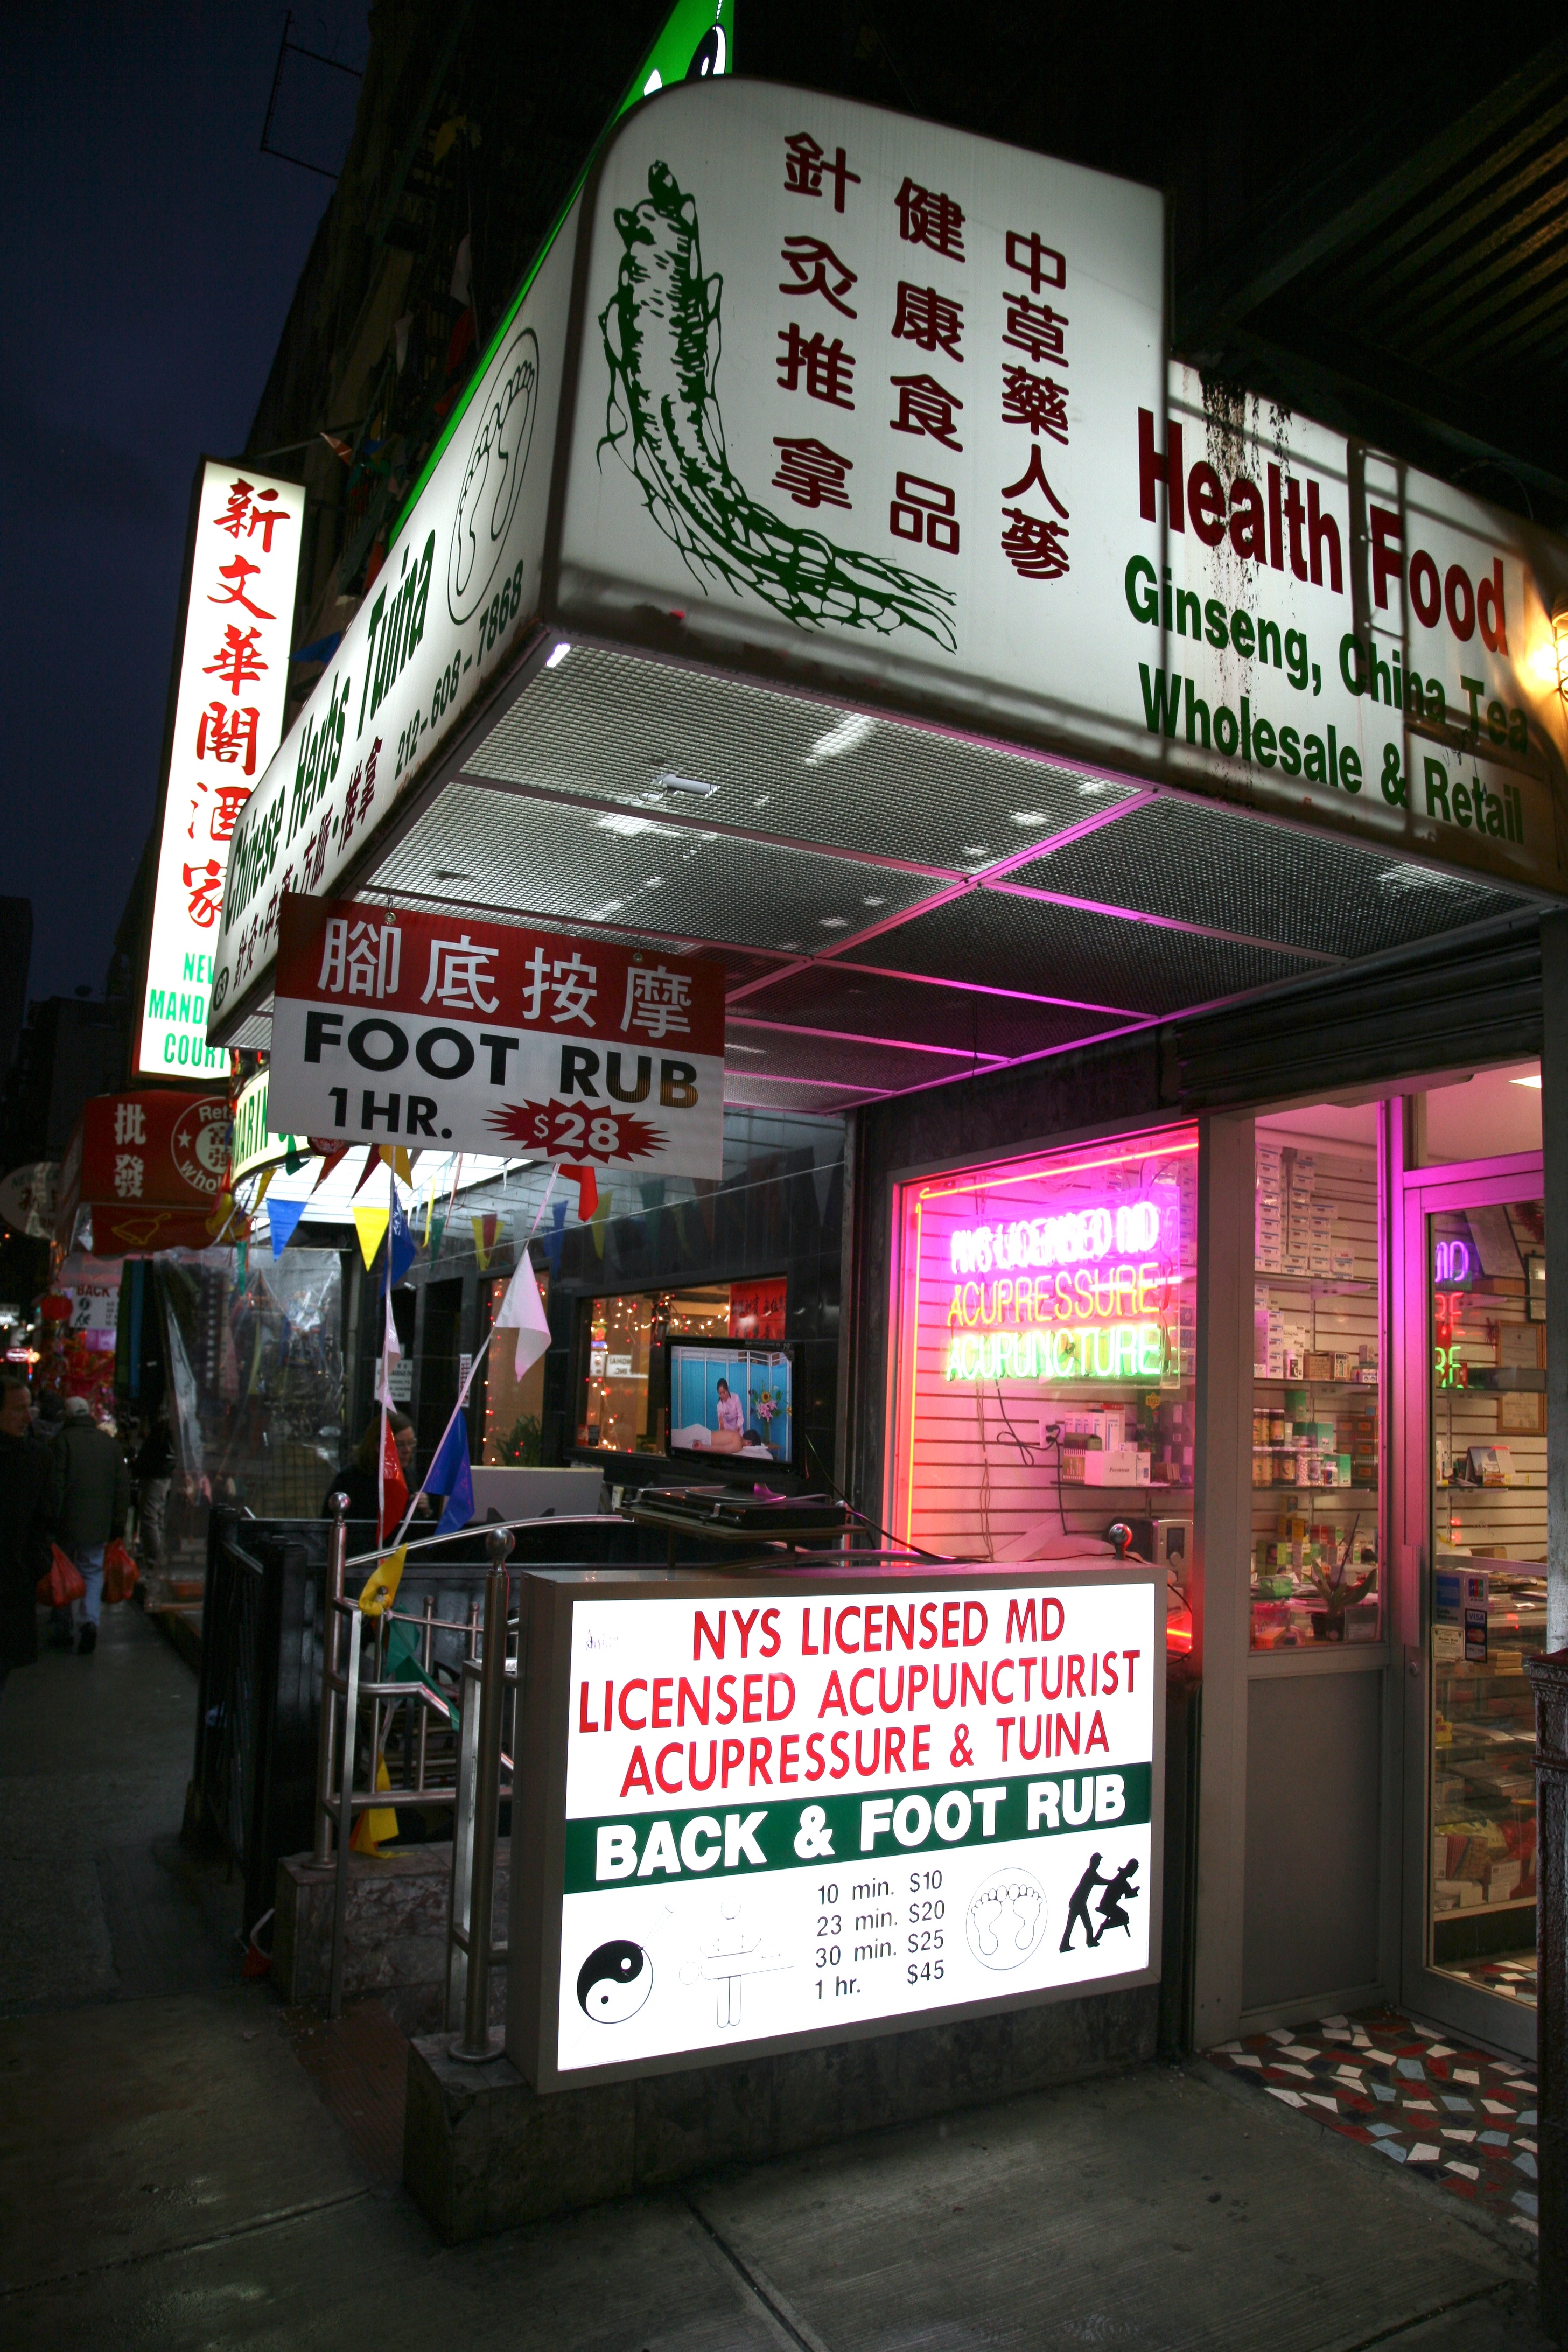
street, restaurant, city, advertising, manhattan, food, nyc, signage, newyork, newyorkcity, ny, chinatown, urban area, human settlement, display device